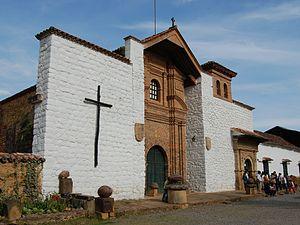
Cet article liste les monuments nationaux du Boyacá, en Colombie. Au 25 septembre 2013, 66 monuments nationaux étaient recensés dans ce département.